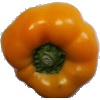
Label: Pepper Yellow 1